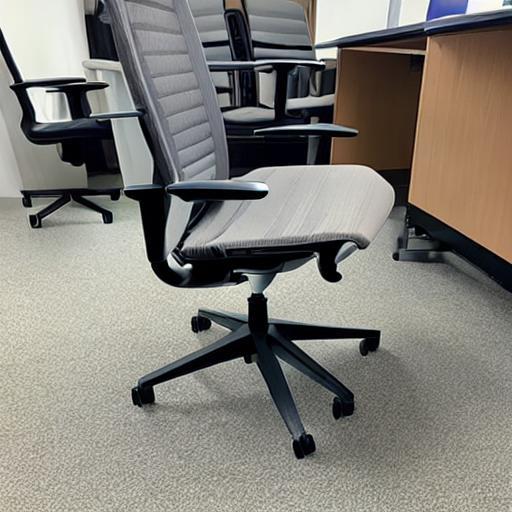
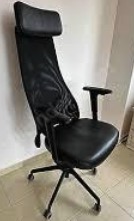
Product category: items_chair
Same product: no